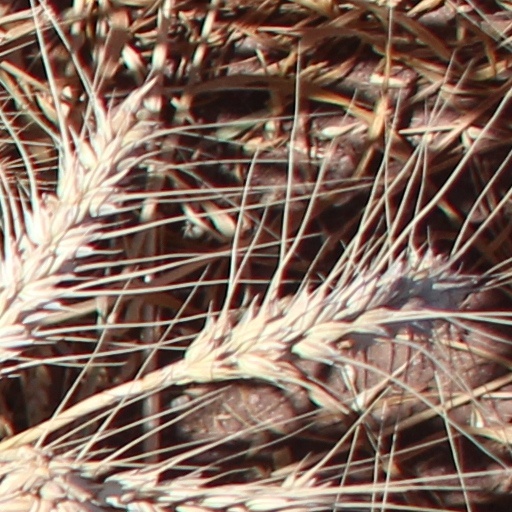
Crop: wheat